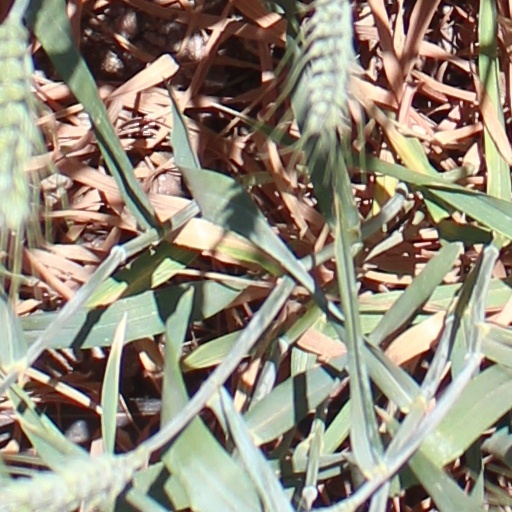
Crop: wheat